Mountainville Grange Hall

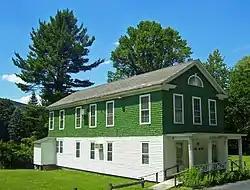
South profile and east elevation, 2007

The Mountainville Grange Hall is located on NY 32 just south of the hamlet of Mountainville in the town of Cornwall, Orange County, New York, United States. Built in 1904, the National Grange sold it in 1984 to the Jerusalem Temple Lodge No. 721, a local Masonic body of the Grand Lodge of New York, and it was renamed the Cornwall Masonic Temple.